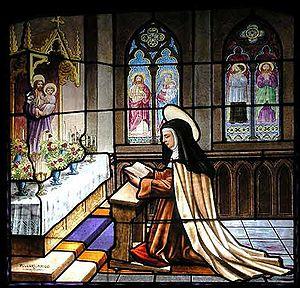
Thérèse d'Ávila est une religieuse espagnole, née le 28 mars 1515 à Gotarrendura et morte le 4 octobre 1582 à Alba de Tormes. Profondément mystique, elle laisse des écrits sur son expérience spirituelle qui la font considérer comme une figure majeure de la spiritualité chrétienne.